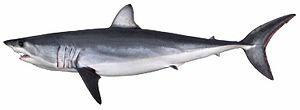
Le shark finning est une pratique consistant à capturer des requins pour leur couper les ailerons et la nageoire caudale puis à les rejeter mutilés à la mer. Les éléments anatomiques prélevés servent à la préparation d'une soupe traditionnelle chinoise. Les Chinois lui accordent de nombreuses vertus thérapeutiques, non démontrées scientifiquement, alors qu'elle est dangereuse pour la santé. Pratiquée aussi bien par des pêcheurs des pays mal-développés que des pays développés, le finning n'est ni géré, ni surveillé dans la plupart des pays. La majorité des ailerons sont exportés vers le marché asiatique, où ils sont vendus au détail. Depuis les années 1980, cette pêche a considérablement augmenté, du fait de la demande croissante d'ailerons, de l'amélioration des techniques de pêche et de la mondialisation de l'économie de marché.